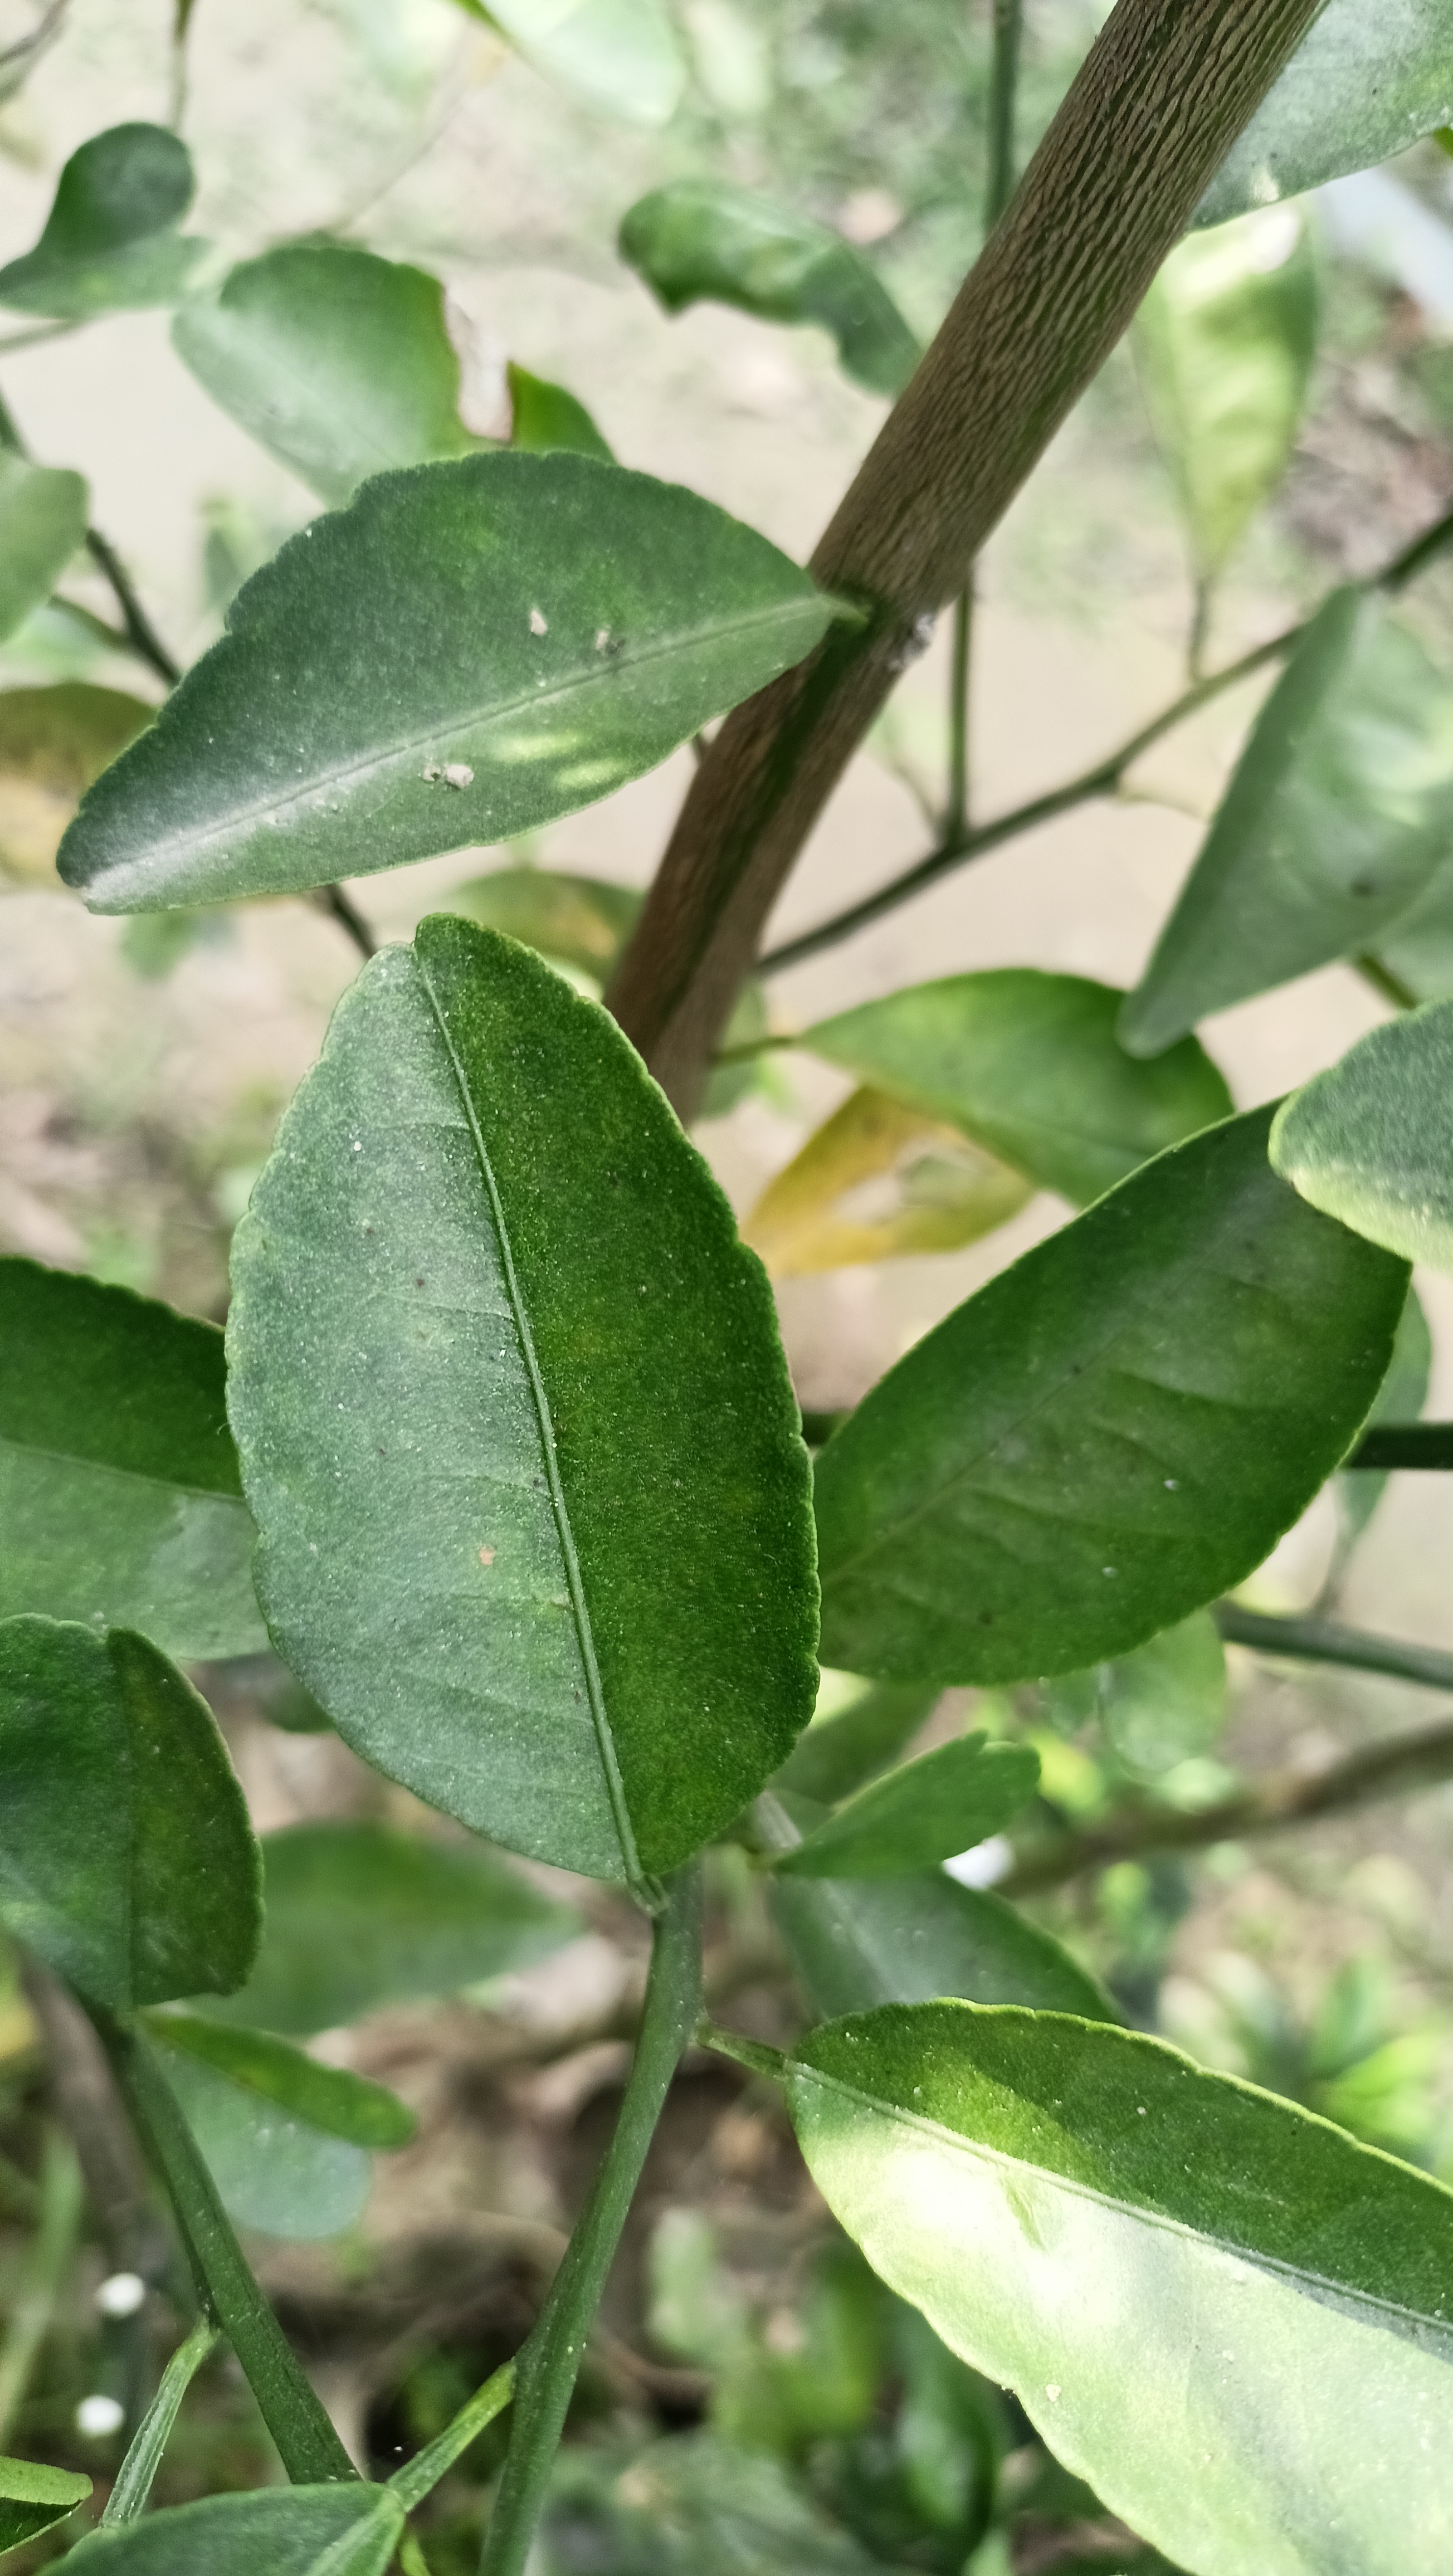
Mandarin leaf variety: China Mishti